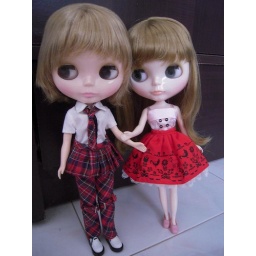
It's actually her. but standing beside her is the girl style LJM.